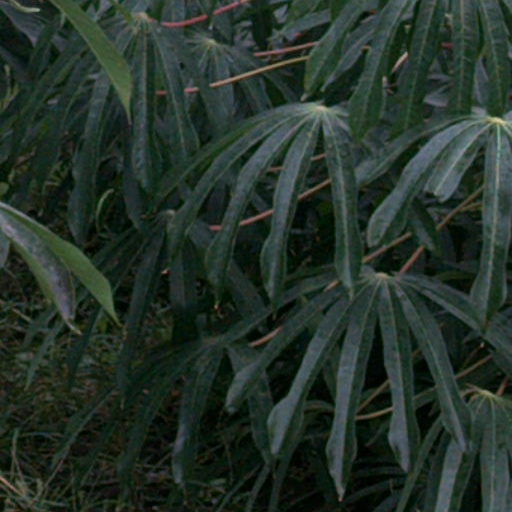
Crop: cassava